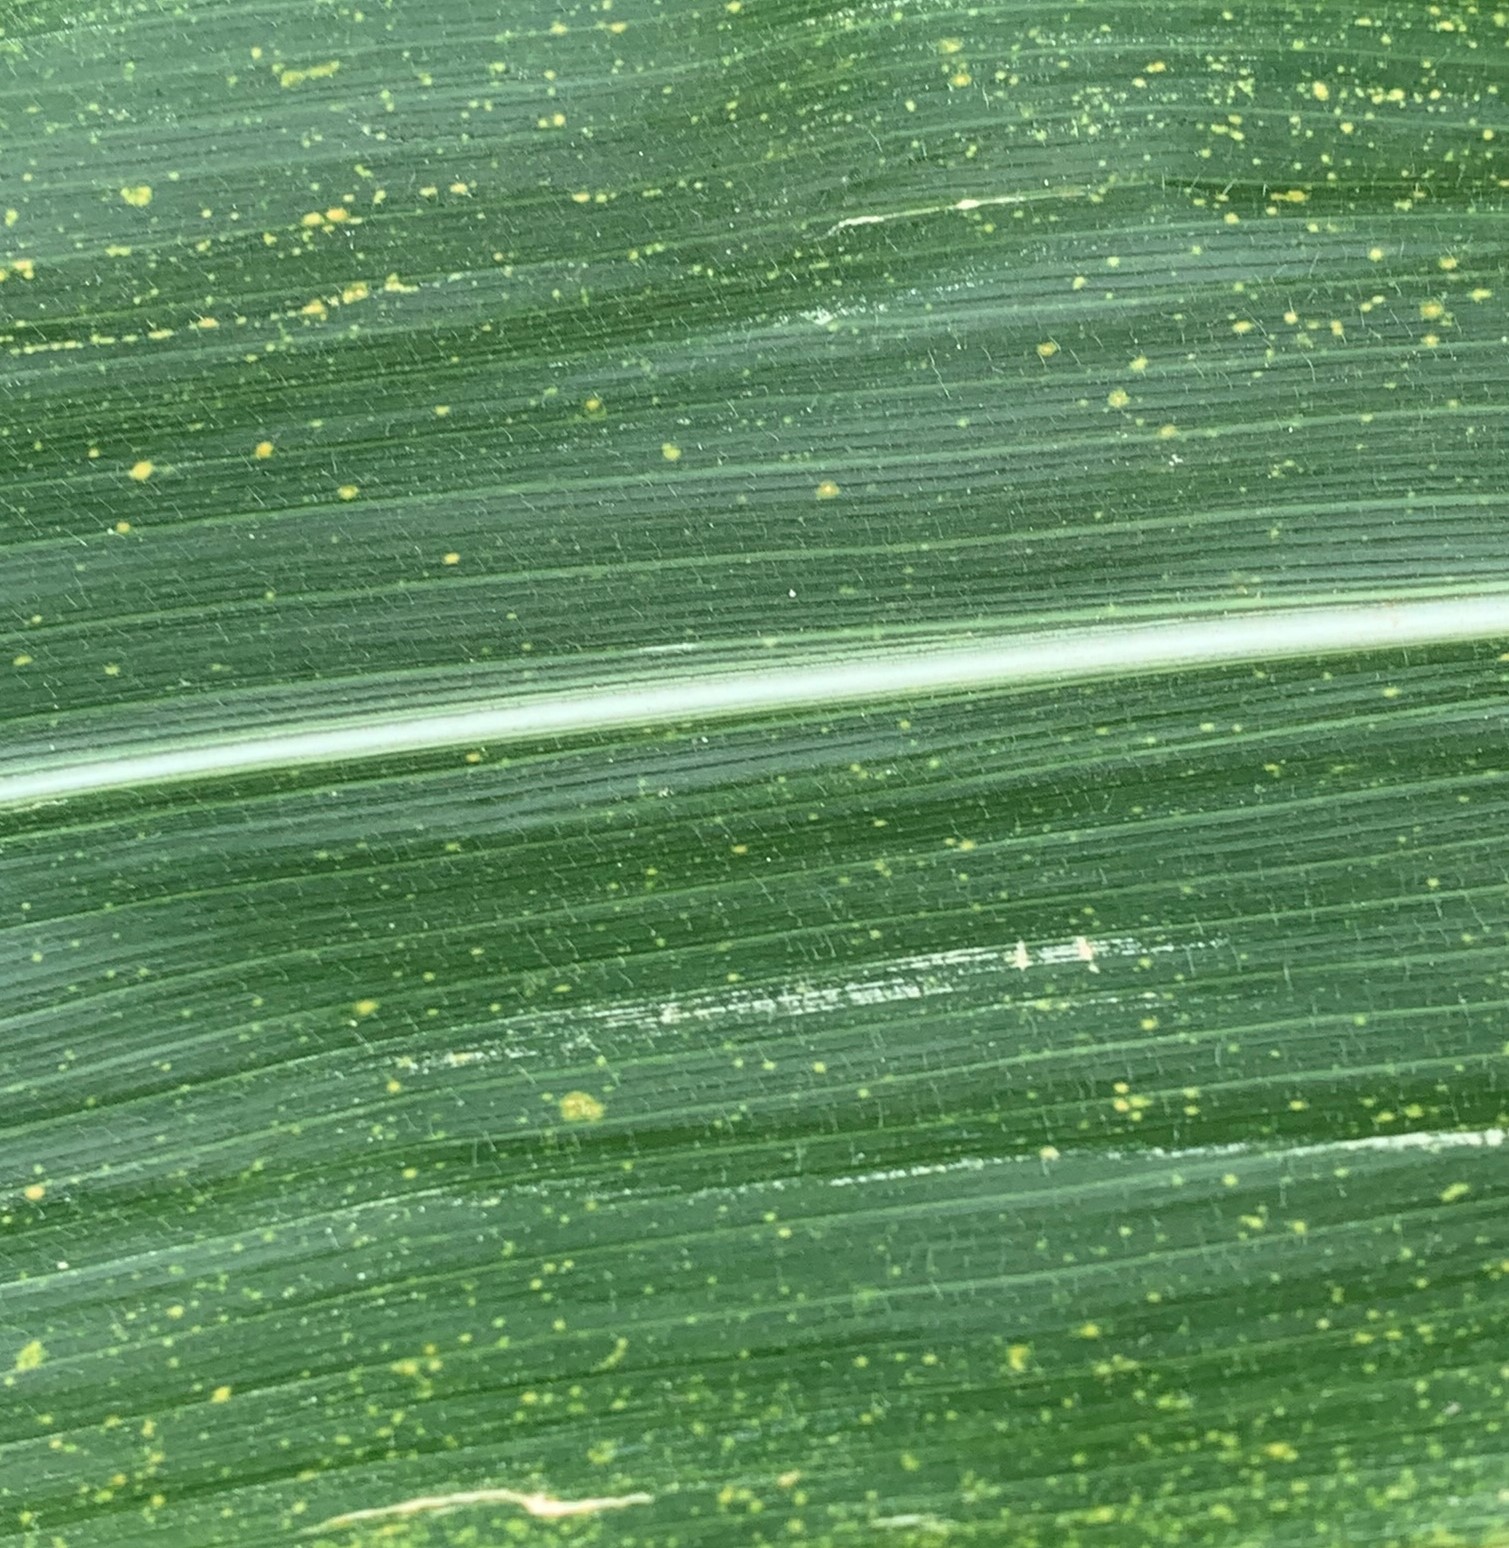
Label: MLN